Airliner

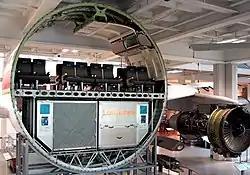
An Airbus A300's cross-section, showing cargo (with Unit Load Devices), passenger, and overhead areas

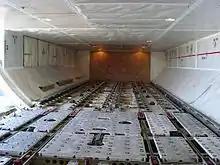
Boeing 747 front lower compartment. Note the rollers for ULDs on the floor and the partition labeled "Caution: Do Not Hit – Potable Water Tank Inside".

The airliner fleet went from 13,500 in 2000 to 25,700 in 2017: 16% to 30.7% in Asia/Pacific (2,158 to 7,915), 34.7% to 23.6% in USA (4,686 to 6,069) and 24% to 20.5% in Europe (3,234 to 5,272).